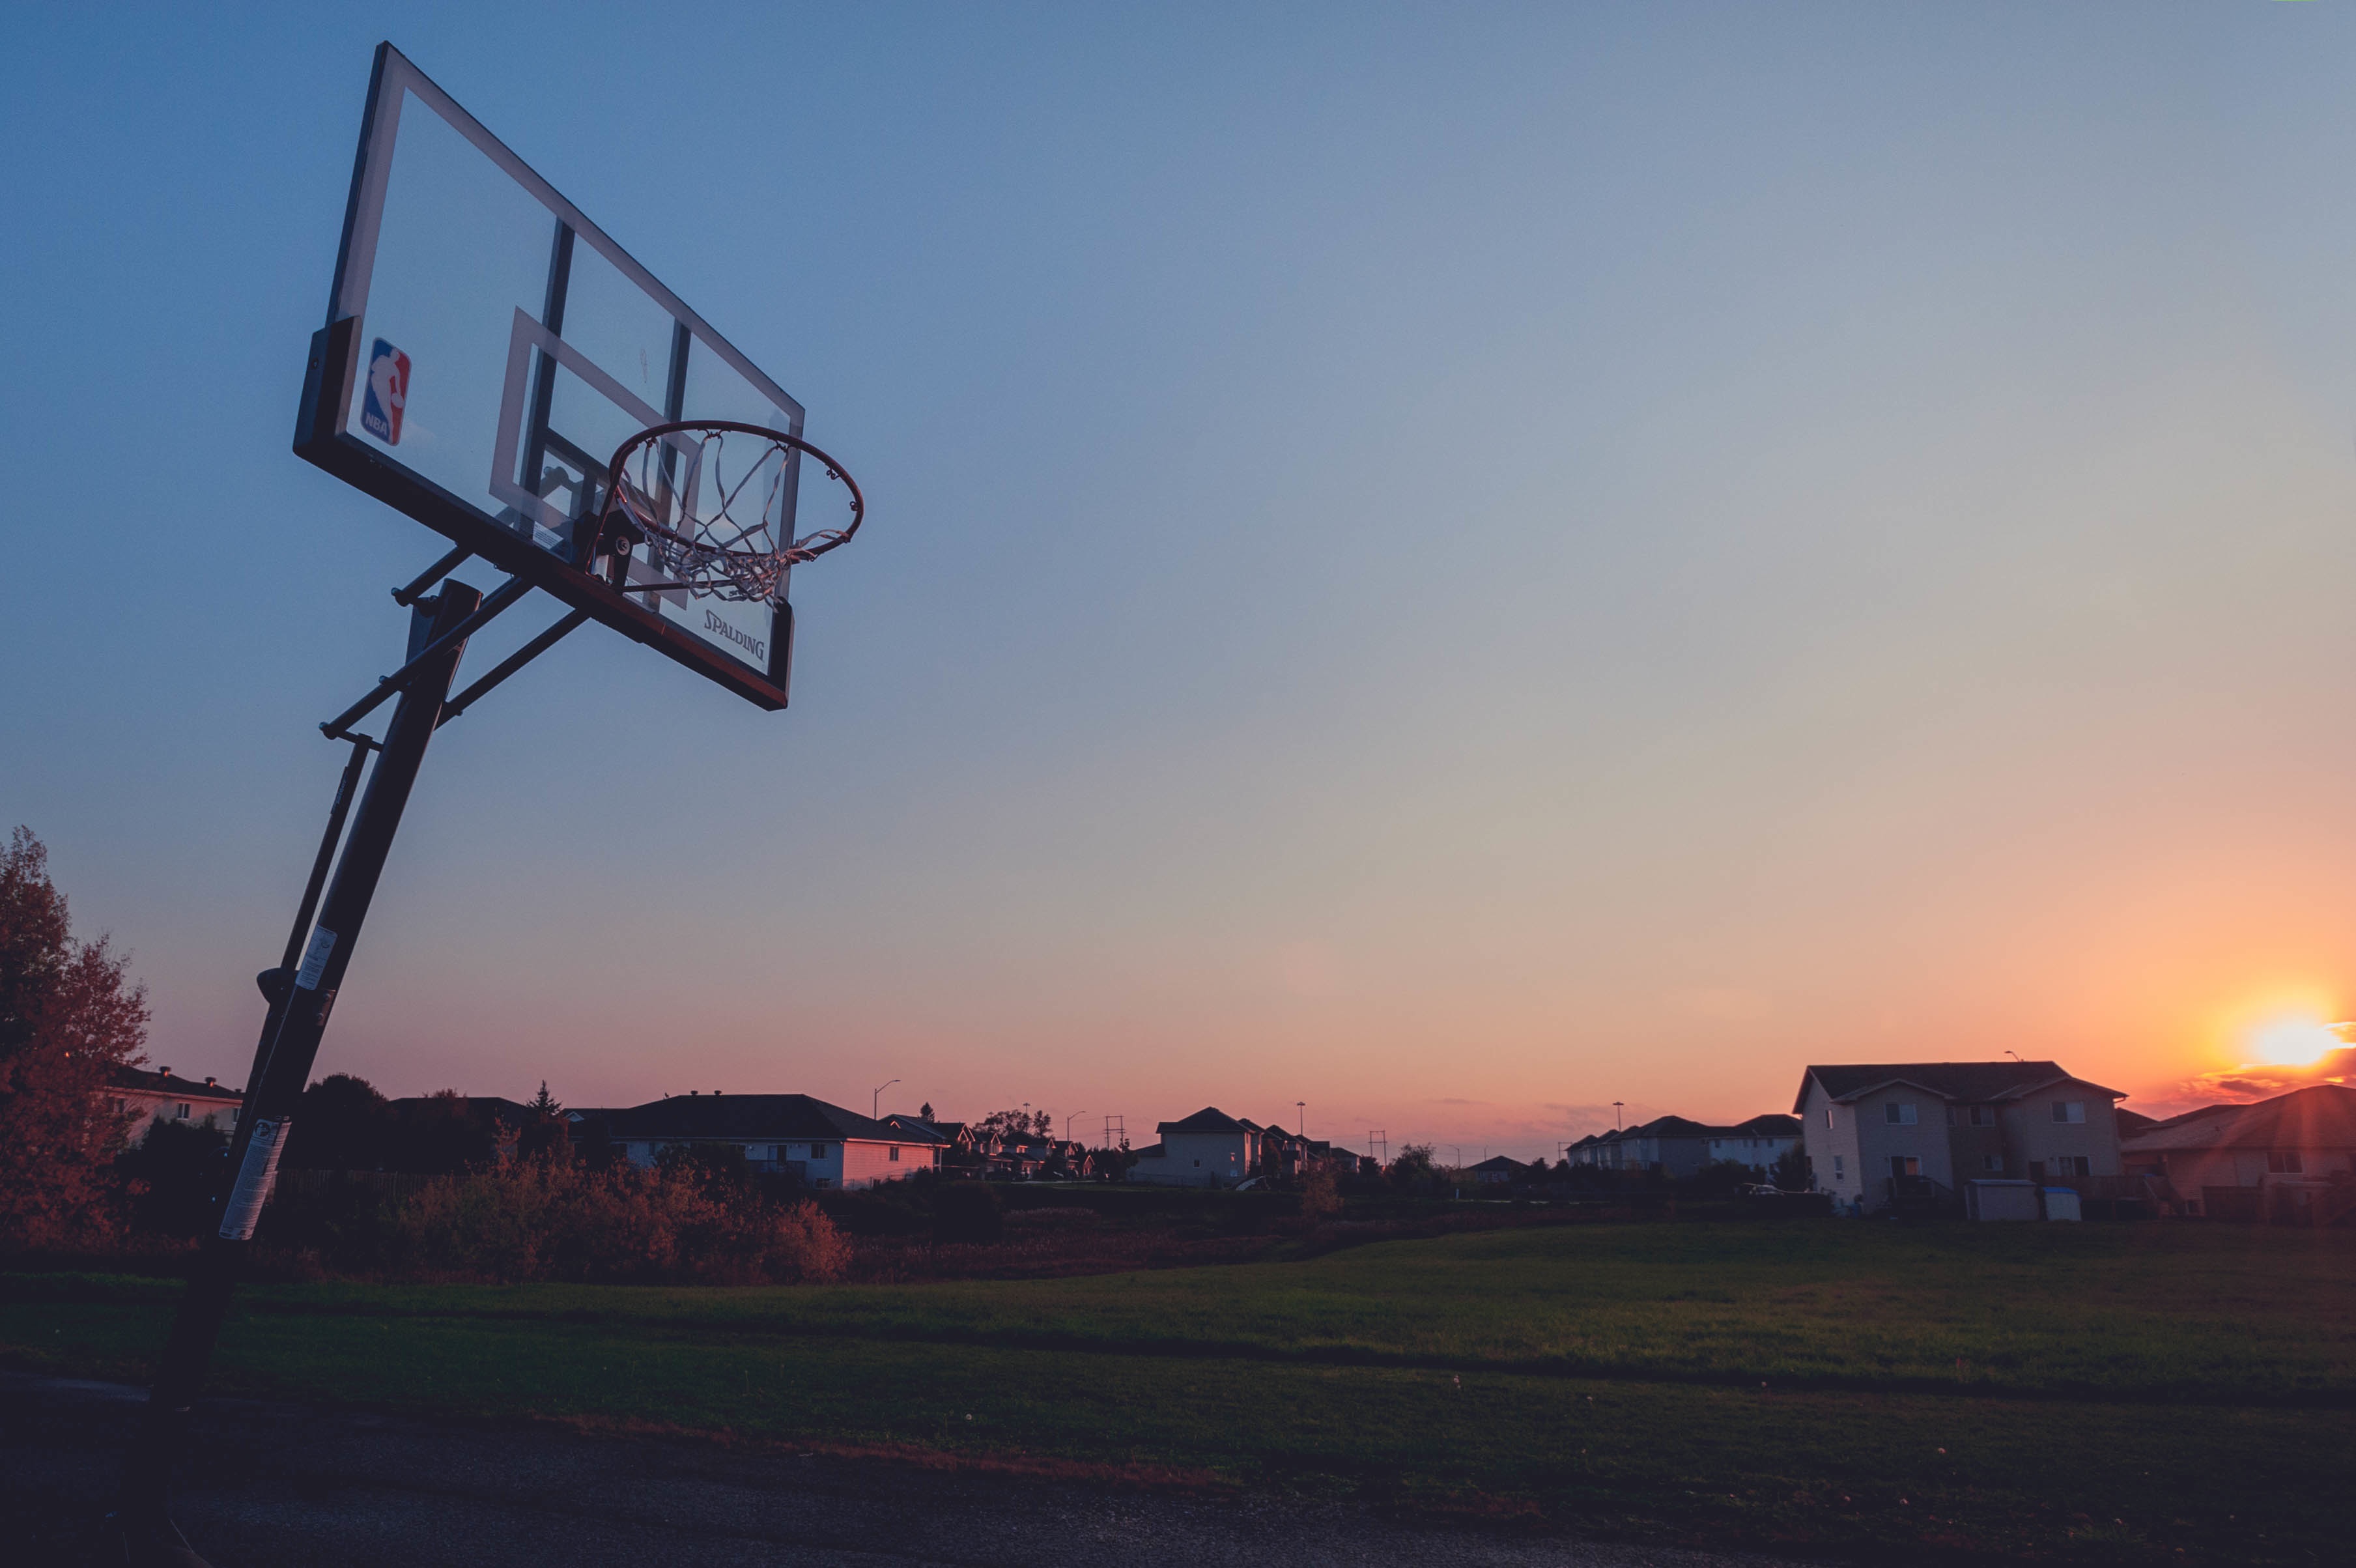
sky, sunrise, sunset, morning, dawn, dusk, evening, atmosphere of earth